Aymara people

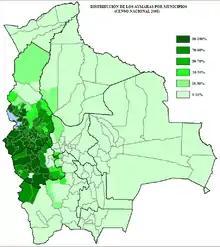
Distribution of Aymaras through Bolivia's provinces

The War of the Pacific (1879 – 1883) or the nitrate war, was a conflict between Chile and an alliance of Bolivia and Peru. It was precipitated by a northward incursion by Chile to control sources of guano in the Litoral province of Bolivia and the Tarapacá province of Peru. It resulted in Aymara people being politically separated between the three nations.